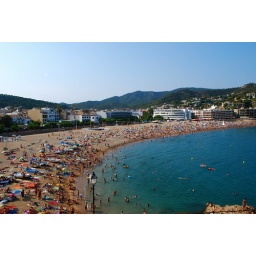
amazing beach in spain, driving up the coast towards france. i believe this was costa del mar or blanes.